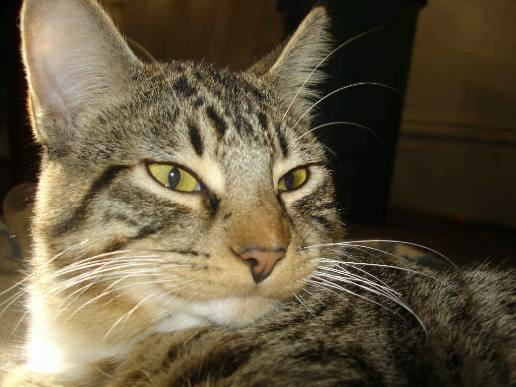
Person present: No